History of the Houston Police Department

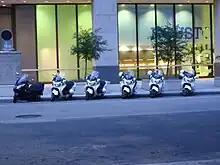
MRT Scooters outside of 1200 Travis

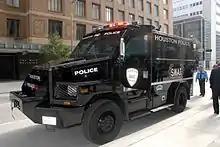
The New BEAR taken in front of HPD Headquarters at 1200 Travis

At the beginning of the year, HPD's Theft Division acquired access to Leadsonline, a privately owned online database of pawned merchandise to tap into the databases of the city's 133 pawnshops, junk yards, and thrift stores, as well as across the country. The access to this database allows to be able what was pawned, by who, and where. It has been considered a success because of the amount of property recovered and arrests made and has been said that it has more than made up for its $90,000 cost.